Echiura

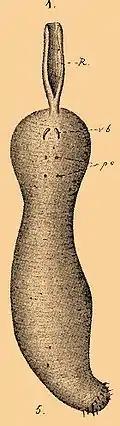
"Echiurus"

The Echiura, or spoon worms, are a small group of marine animals. Once treated as a separate phylum, they are now considered to belong to Annelida. Annelids typically have their bodies divided into segments, but echiurans have secondarily lost their segmentation. The majority of echiurans live in burrows in soft sediment in shallow water, but some live in rock crevices or under boulders, and there are also deep sea forms. More than 230 species have been described.